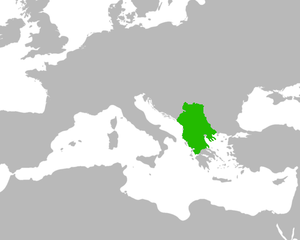
L'Empire serbe est un empire médiéval dans les Balkans, qui s'est construit autour du royaume de Serbie au XIVᵉ siècle, sous l'impulsion de l'avant-dernier souverain de la dynastie Nemanjić.